Hurricane Sam

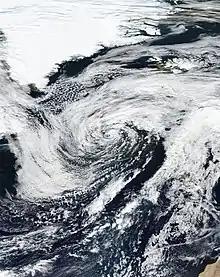
Sam as an extratropical cyclone on October 6

The cyclone maintained its intensity for about 12 hours as it tracked northward. The storm maintained a symmetric, well-defined eye, and multiple mesovorticies were apparent in satellite images. Sam began to weaken on October 2, with its eye becoming cloud-filled. During the next several hours, the cyclone turned towards the northeast under the influence of a steering flow between a sizeable low-pressure system located over Atlantic Canada and a deep-layer ridge located to the east and northeast of Sam. Moderate southerly deep-layer shear continued to weaken the system, with Sam falling to Category 3 intensity by 21:00 UTC. The hurricane's eye disappeared from satellite imagery and its cloud tops warmed to on October 3. Sam bottomed out as a low-end Category 2 hurricane later that day. The cyclone began another eyewall replacement late on October 3, as it crossed into sub- sea surface temperatures. Sam's wind field continued to grow, with tropical-storm-force winds extending up to 230 mi (370 km) out from the center on all four sides.